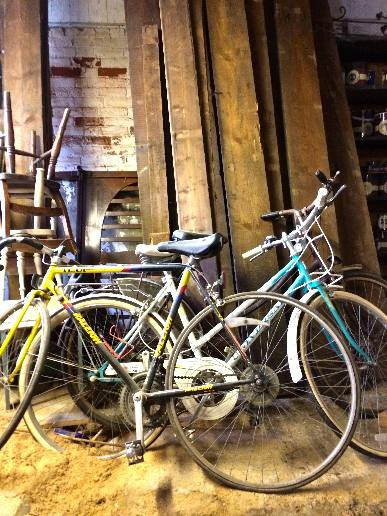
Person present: No